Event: Nepal Earthquake
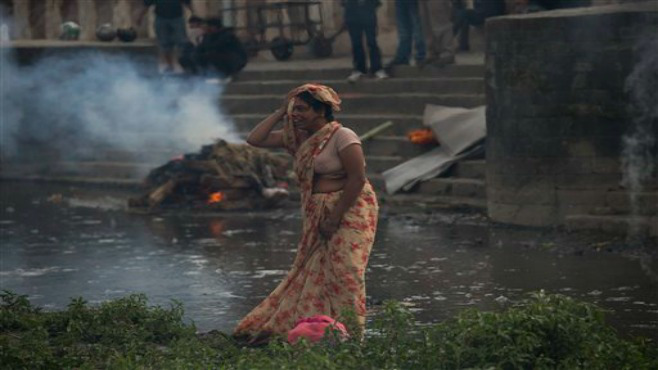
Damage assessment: no_damage